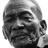
Emotion: neutral